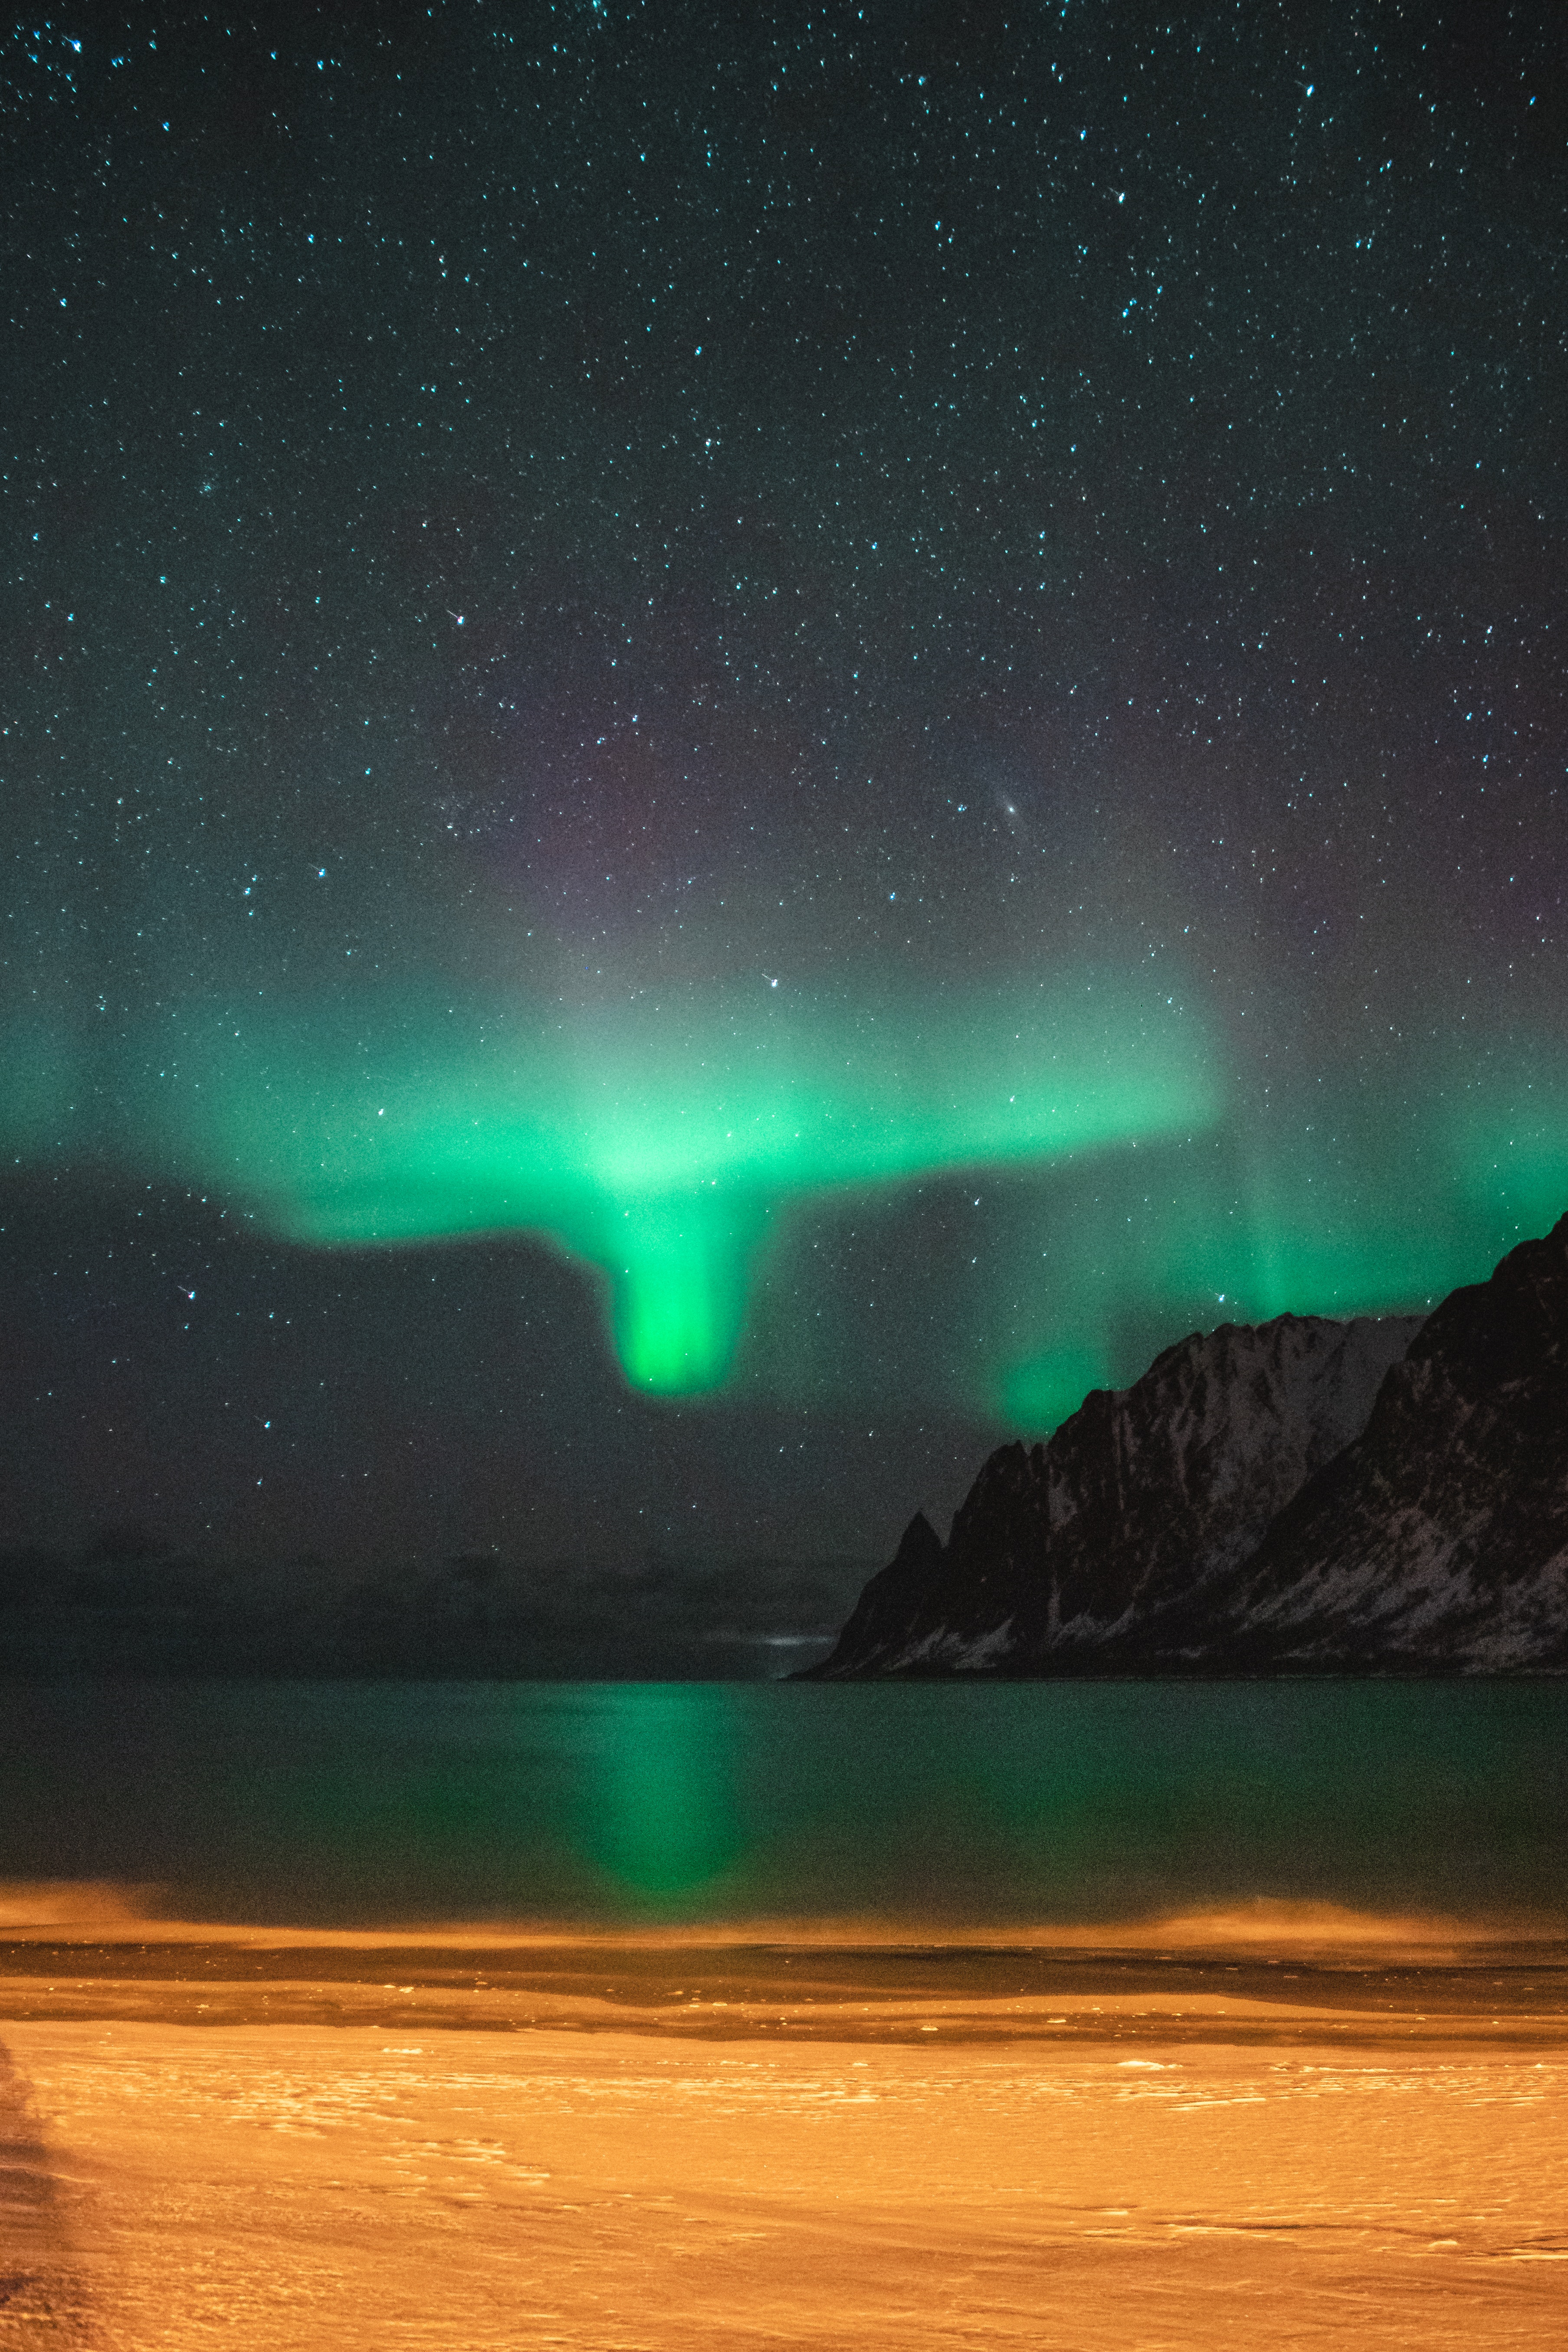
sky, aurora, nature, green, atmosphere, night, horizon, space, sea, landscape, arctic, geological phenomenon, star, astronomical object, fjord